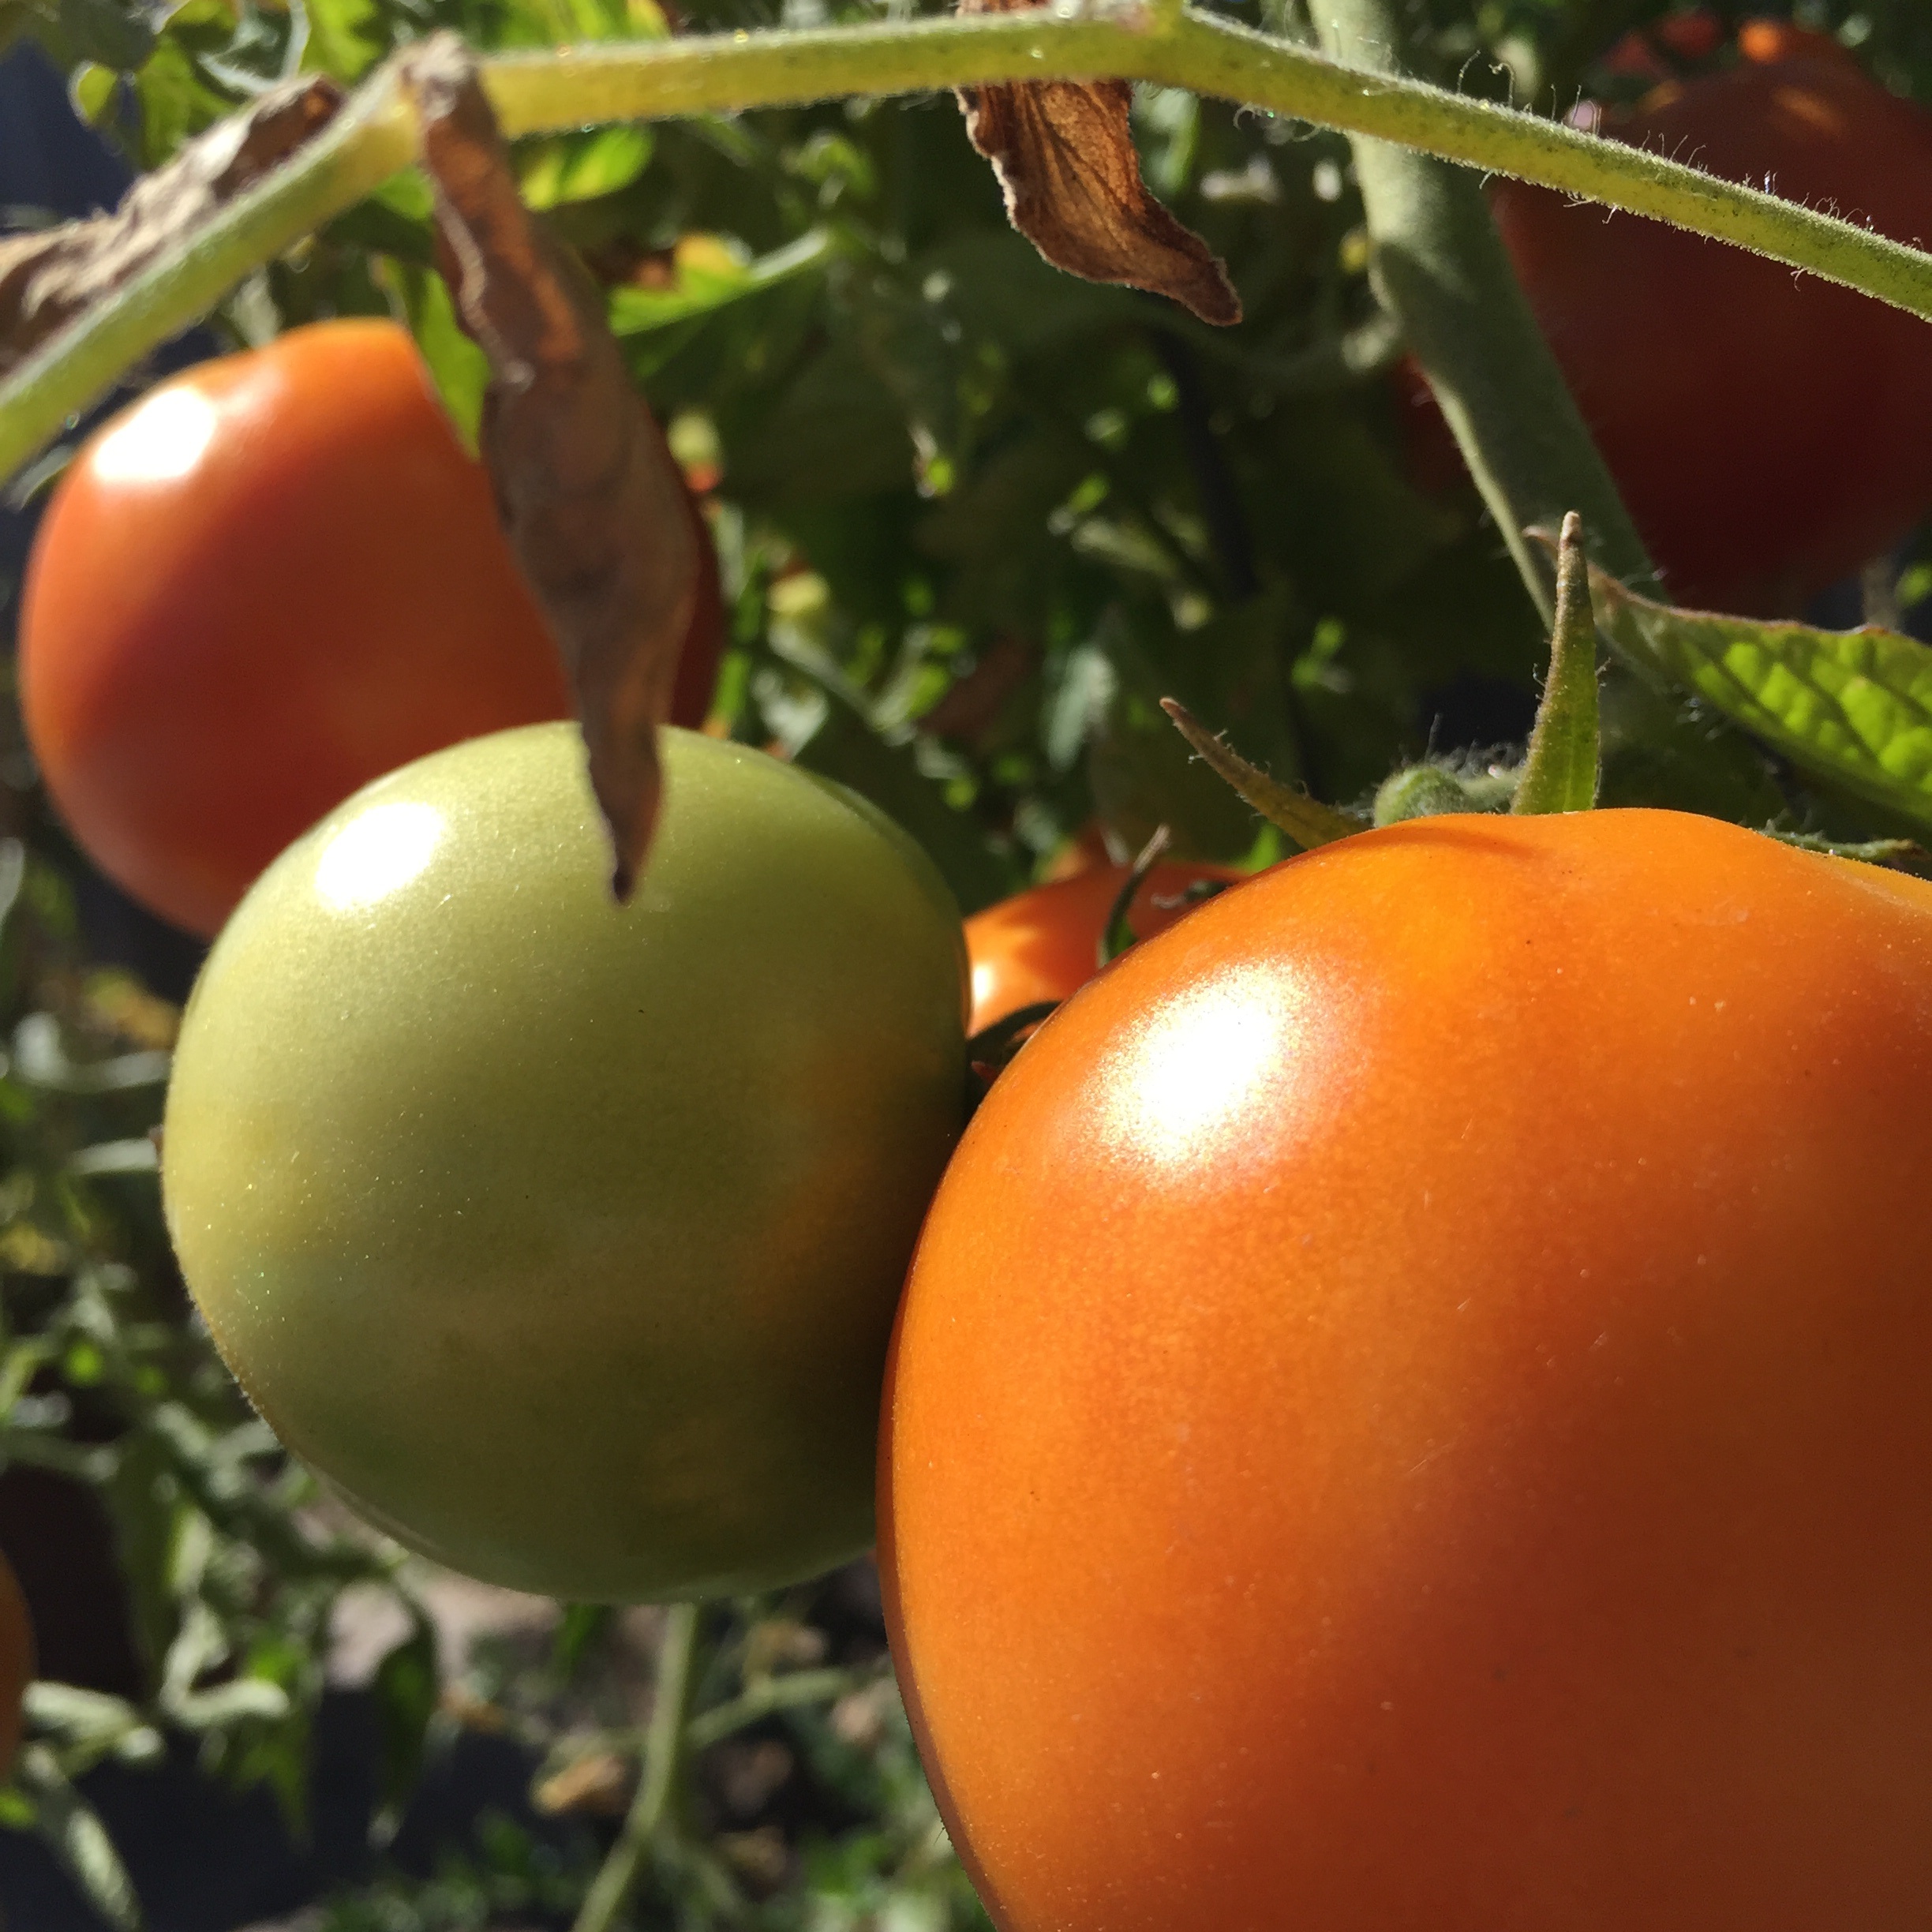
plant, fruit, food, produce, vegetable, tomato, tangerine, persimmon, diospyros, citrus, flowering plant, land plant, potato and tomato genus, tangelo, ebony trees and persimmons